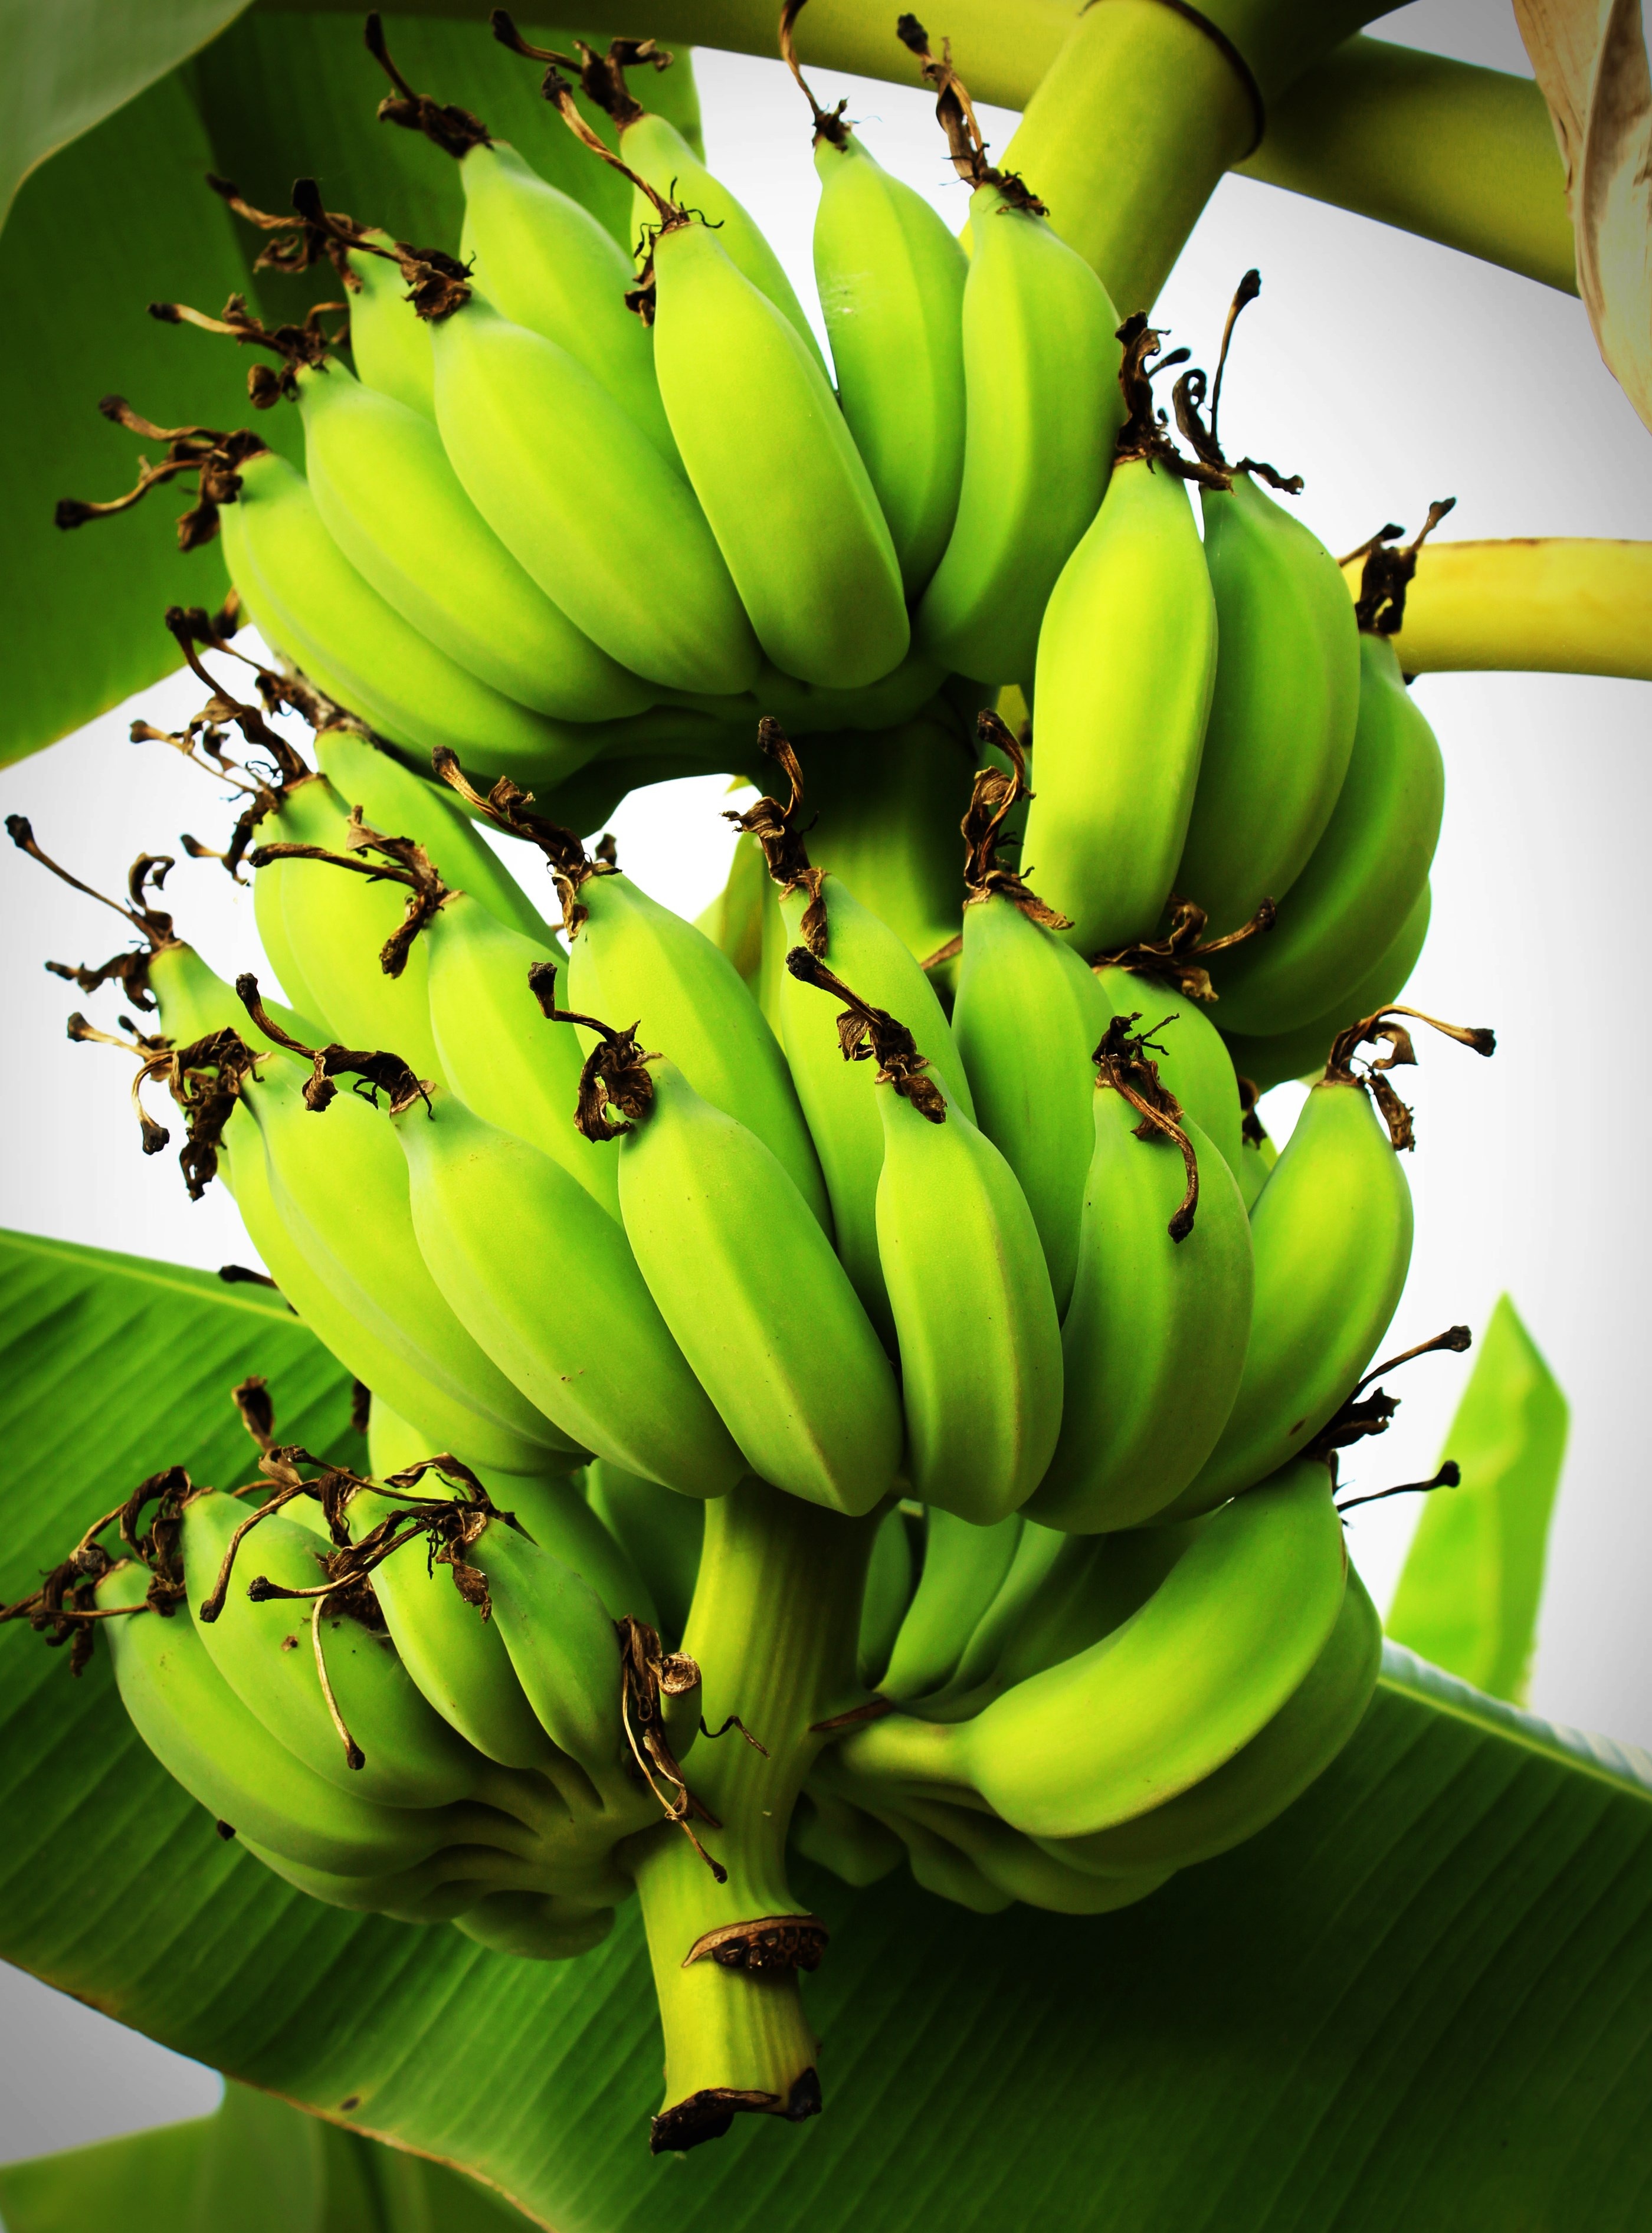
tree, nature, forest, open, plant, bunch, white, fruit, sweet, flower, ripe, food, green, produce, tropical, macro, natural, fresh, botany, yellow, closeup, banana, healthy, snack, flora, lunch, vitamin, peel, background, vegetarian, skin, diet, organic, ripening, tissue, appetizing, dieting, flowering plant, daisy family, flesh, plant stem, land plant, arecales, banana family, cooking plantain